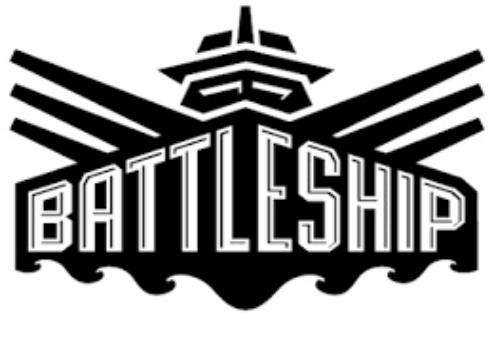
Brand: battleship
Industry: Leisure